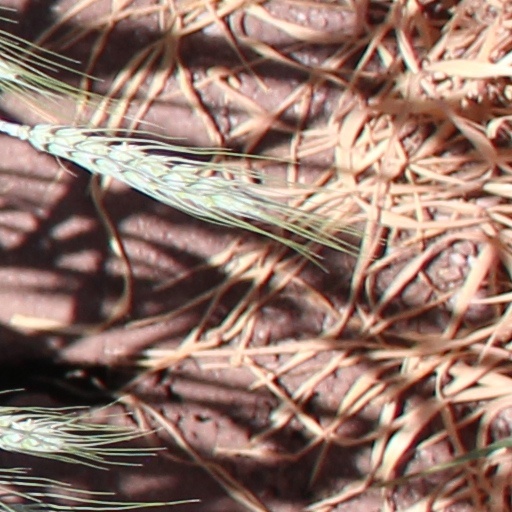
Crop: wheat